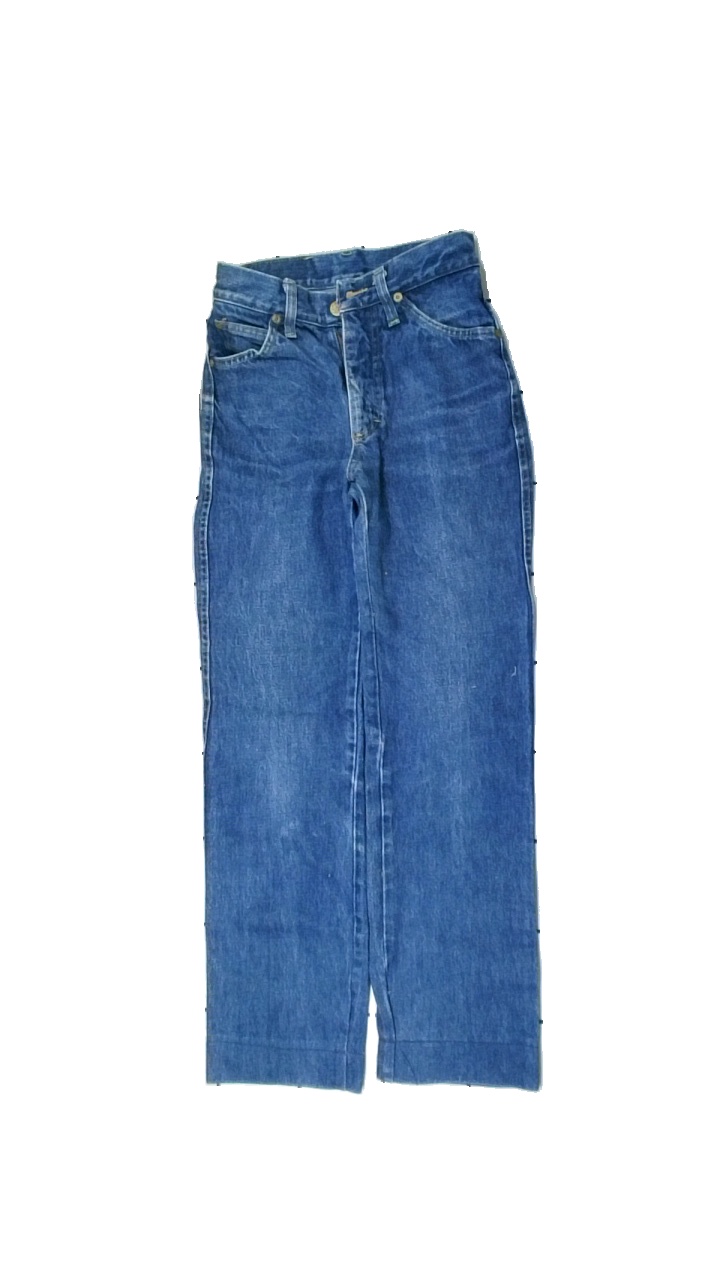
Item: Trousers (Ladies)
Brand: Lee
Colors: Blue
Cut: Loose
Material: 100% cotton
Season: All
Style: Denim
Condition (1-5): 4
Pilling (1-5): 5
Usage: Reuse
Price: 50-100